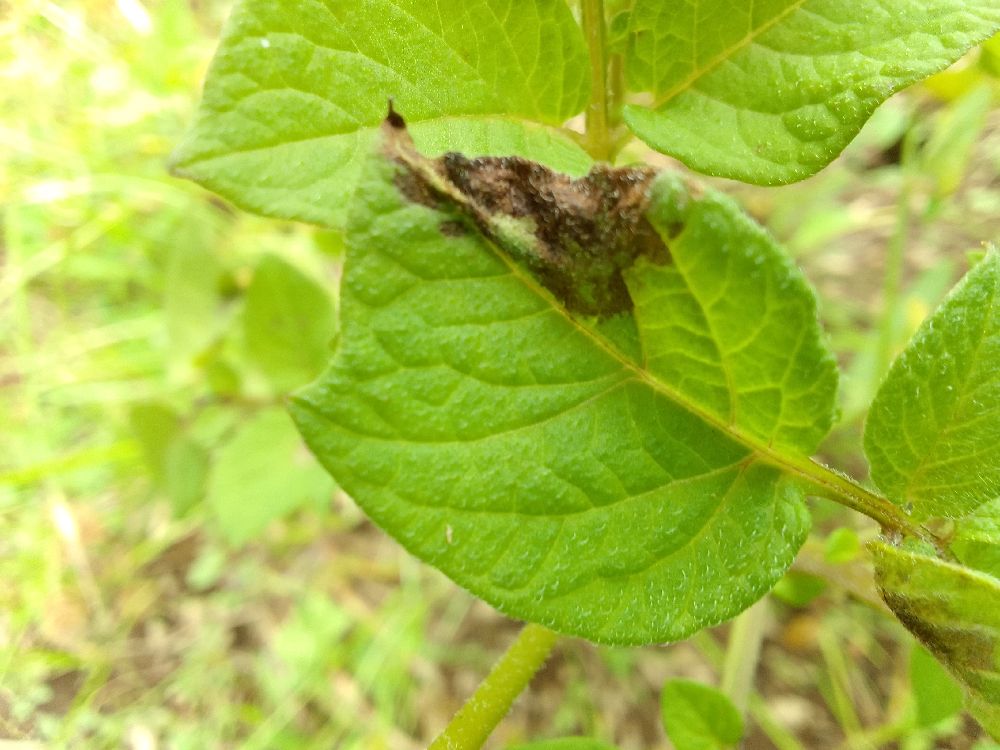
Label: Late blight